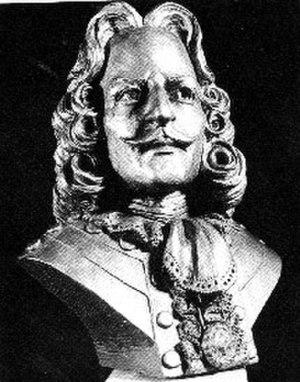
Arrivé à 25 ans en Amérique, Antoine Laumet change d'identité et devient le sieur Antoine de Lamothe-Cadillac. Aventurier et visionnaire, son ascension et sa réussite dans la société de la Nouvelle-France lui attirent autant de soutiens que d'antipathies. Commandant du fort de Michillimakinac en 1694, il fonde le fort Pontchartrain du Détroit en 1701 en prévoyant un grand avenir à ce qui deviendra la ville de Détroit. Après avoir été gouverneur de la Louisiane, il rentre en France où il est nommé gouverneur de Castelsarrasin.
Fort Michilimakinac était un poste de traite en Nouvelle-France dans le Pays-d'en-Haut. Trois sites en tout reçurent l’appellation Fort Michilimakinac, deux sous le régime français, un autre sous le régime britannique. Aujourd’hui, les deux derniers sites ont été convertis en musées ouverts au public.